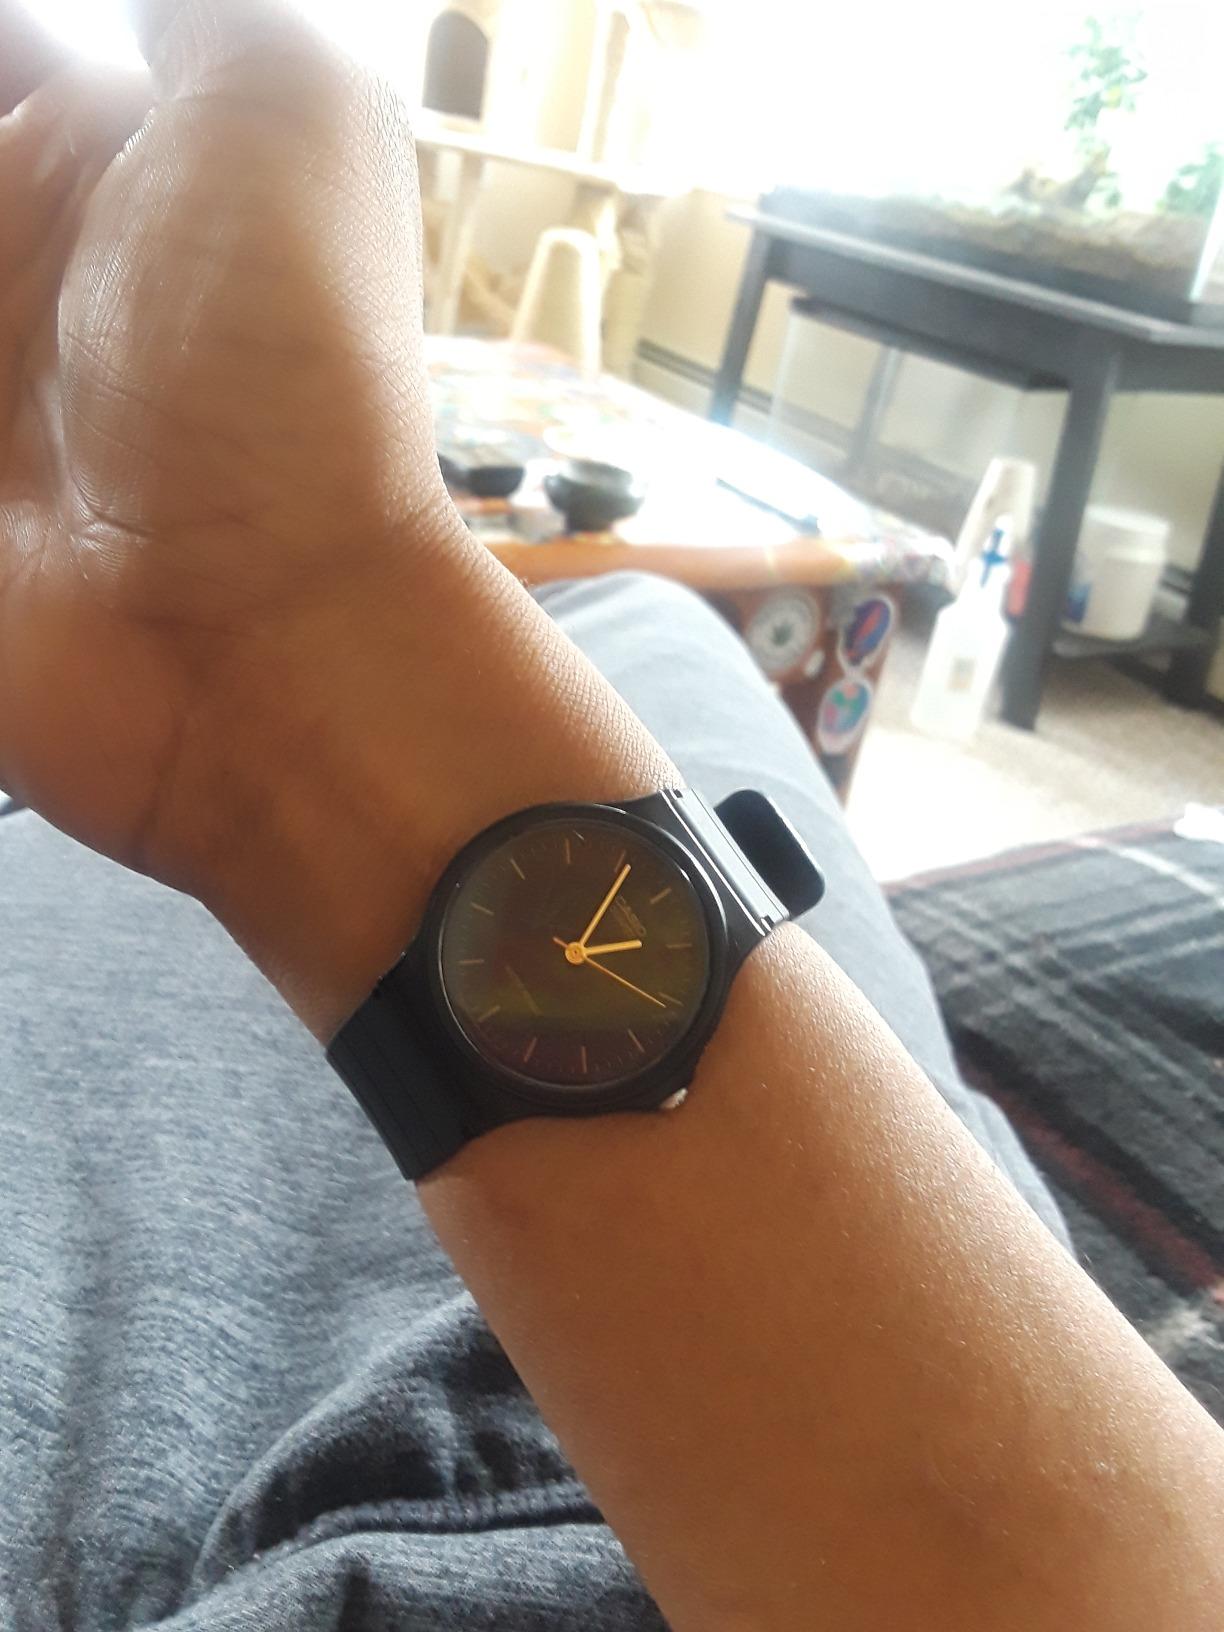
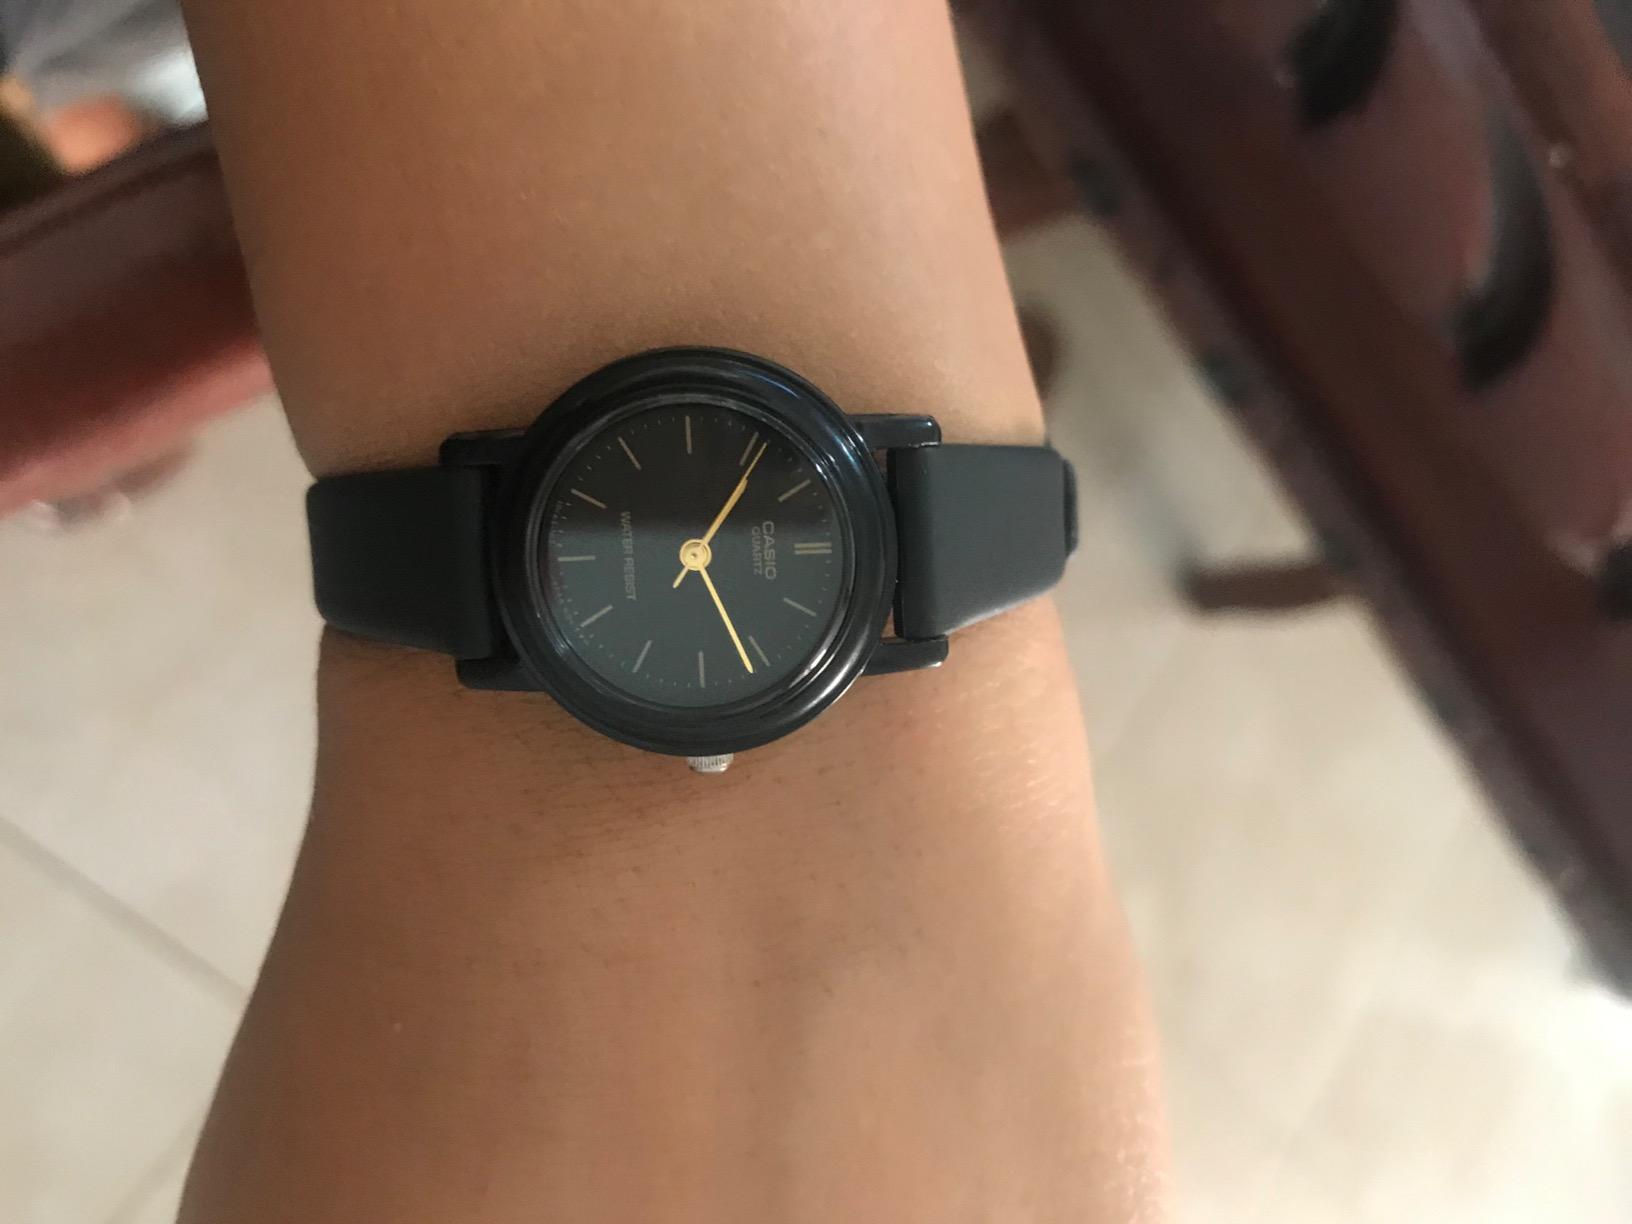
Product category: accessories_watch
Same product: no